Mobile Suit Gundam: Gundam vs. Zeta Gundam

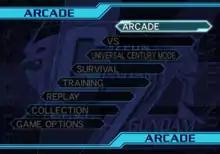
Main menu

This allows players to choose between either the team up of the E.F.S.F and A.E.U.G, or the Titans and Zeons. Once done, the player will have the option to choose their own difficulty within the mode. The player must choose both a ground unit and a space unit for combat. They may also choose which weapons they want to customize for their characters. The player will then be put through a gauntlet of matches against computer control in which they have to fight. This mode is also two player, which can either be used to co-op or play against each other.